Costume Quest

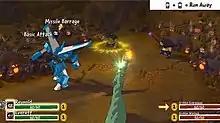
In battle, the children transform into giant versions of their costumes, and use their abilities to fight monsters.

"Costume Quest" incorporates elements of exploration of adventure games and character growth of role-playing video games. In the exploration part of the game, the player character explores their surrounding area, starting with their neighborhood, then a mall, and then a country town. In these areas the player can complete quests through trick-or-treating that reward the character with hints to the sibling's location, more candy (a type of currency for interactions with other children), and costume parts that can be used to alter the character's costume. The character can also befriend up to 4 non-player characters that can help with some aspects of quest solving.